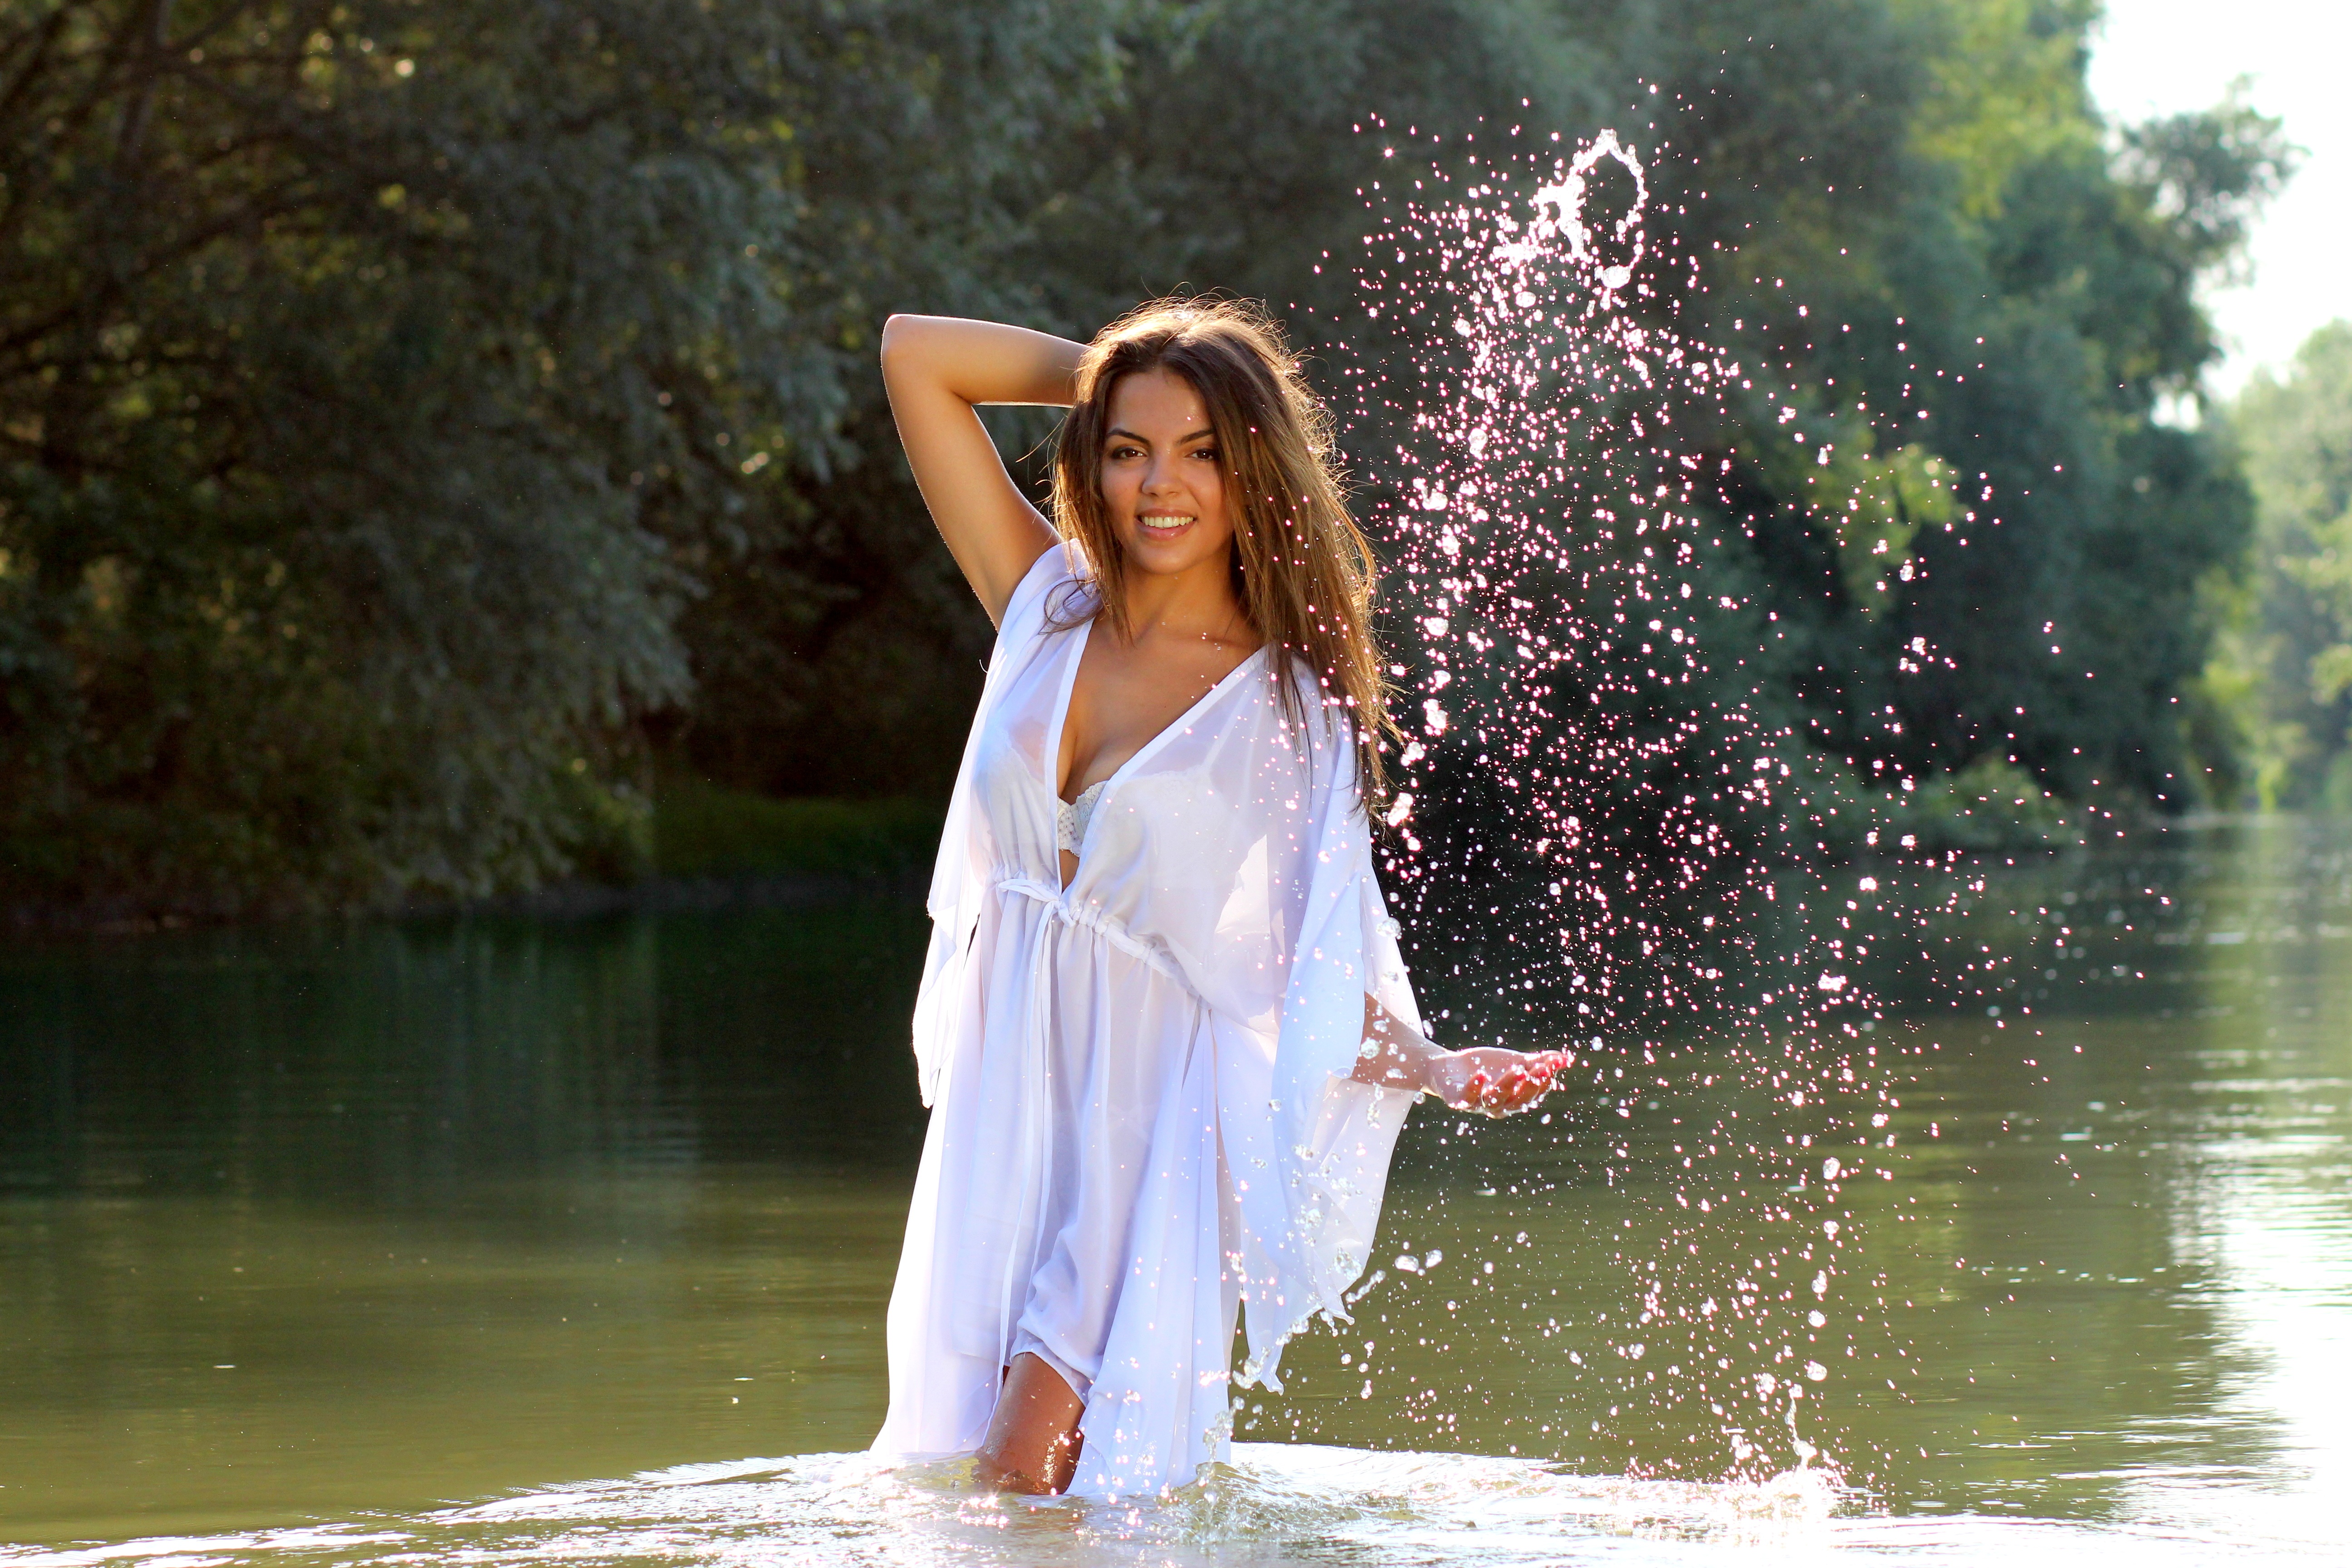
water, person, girl, woman, photography, sunlight, lake, river, female, model, spring, splash, romance, bride, outdoors, ceremony, dress, photograph, beauty, beautiful, attractive, photo shoot